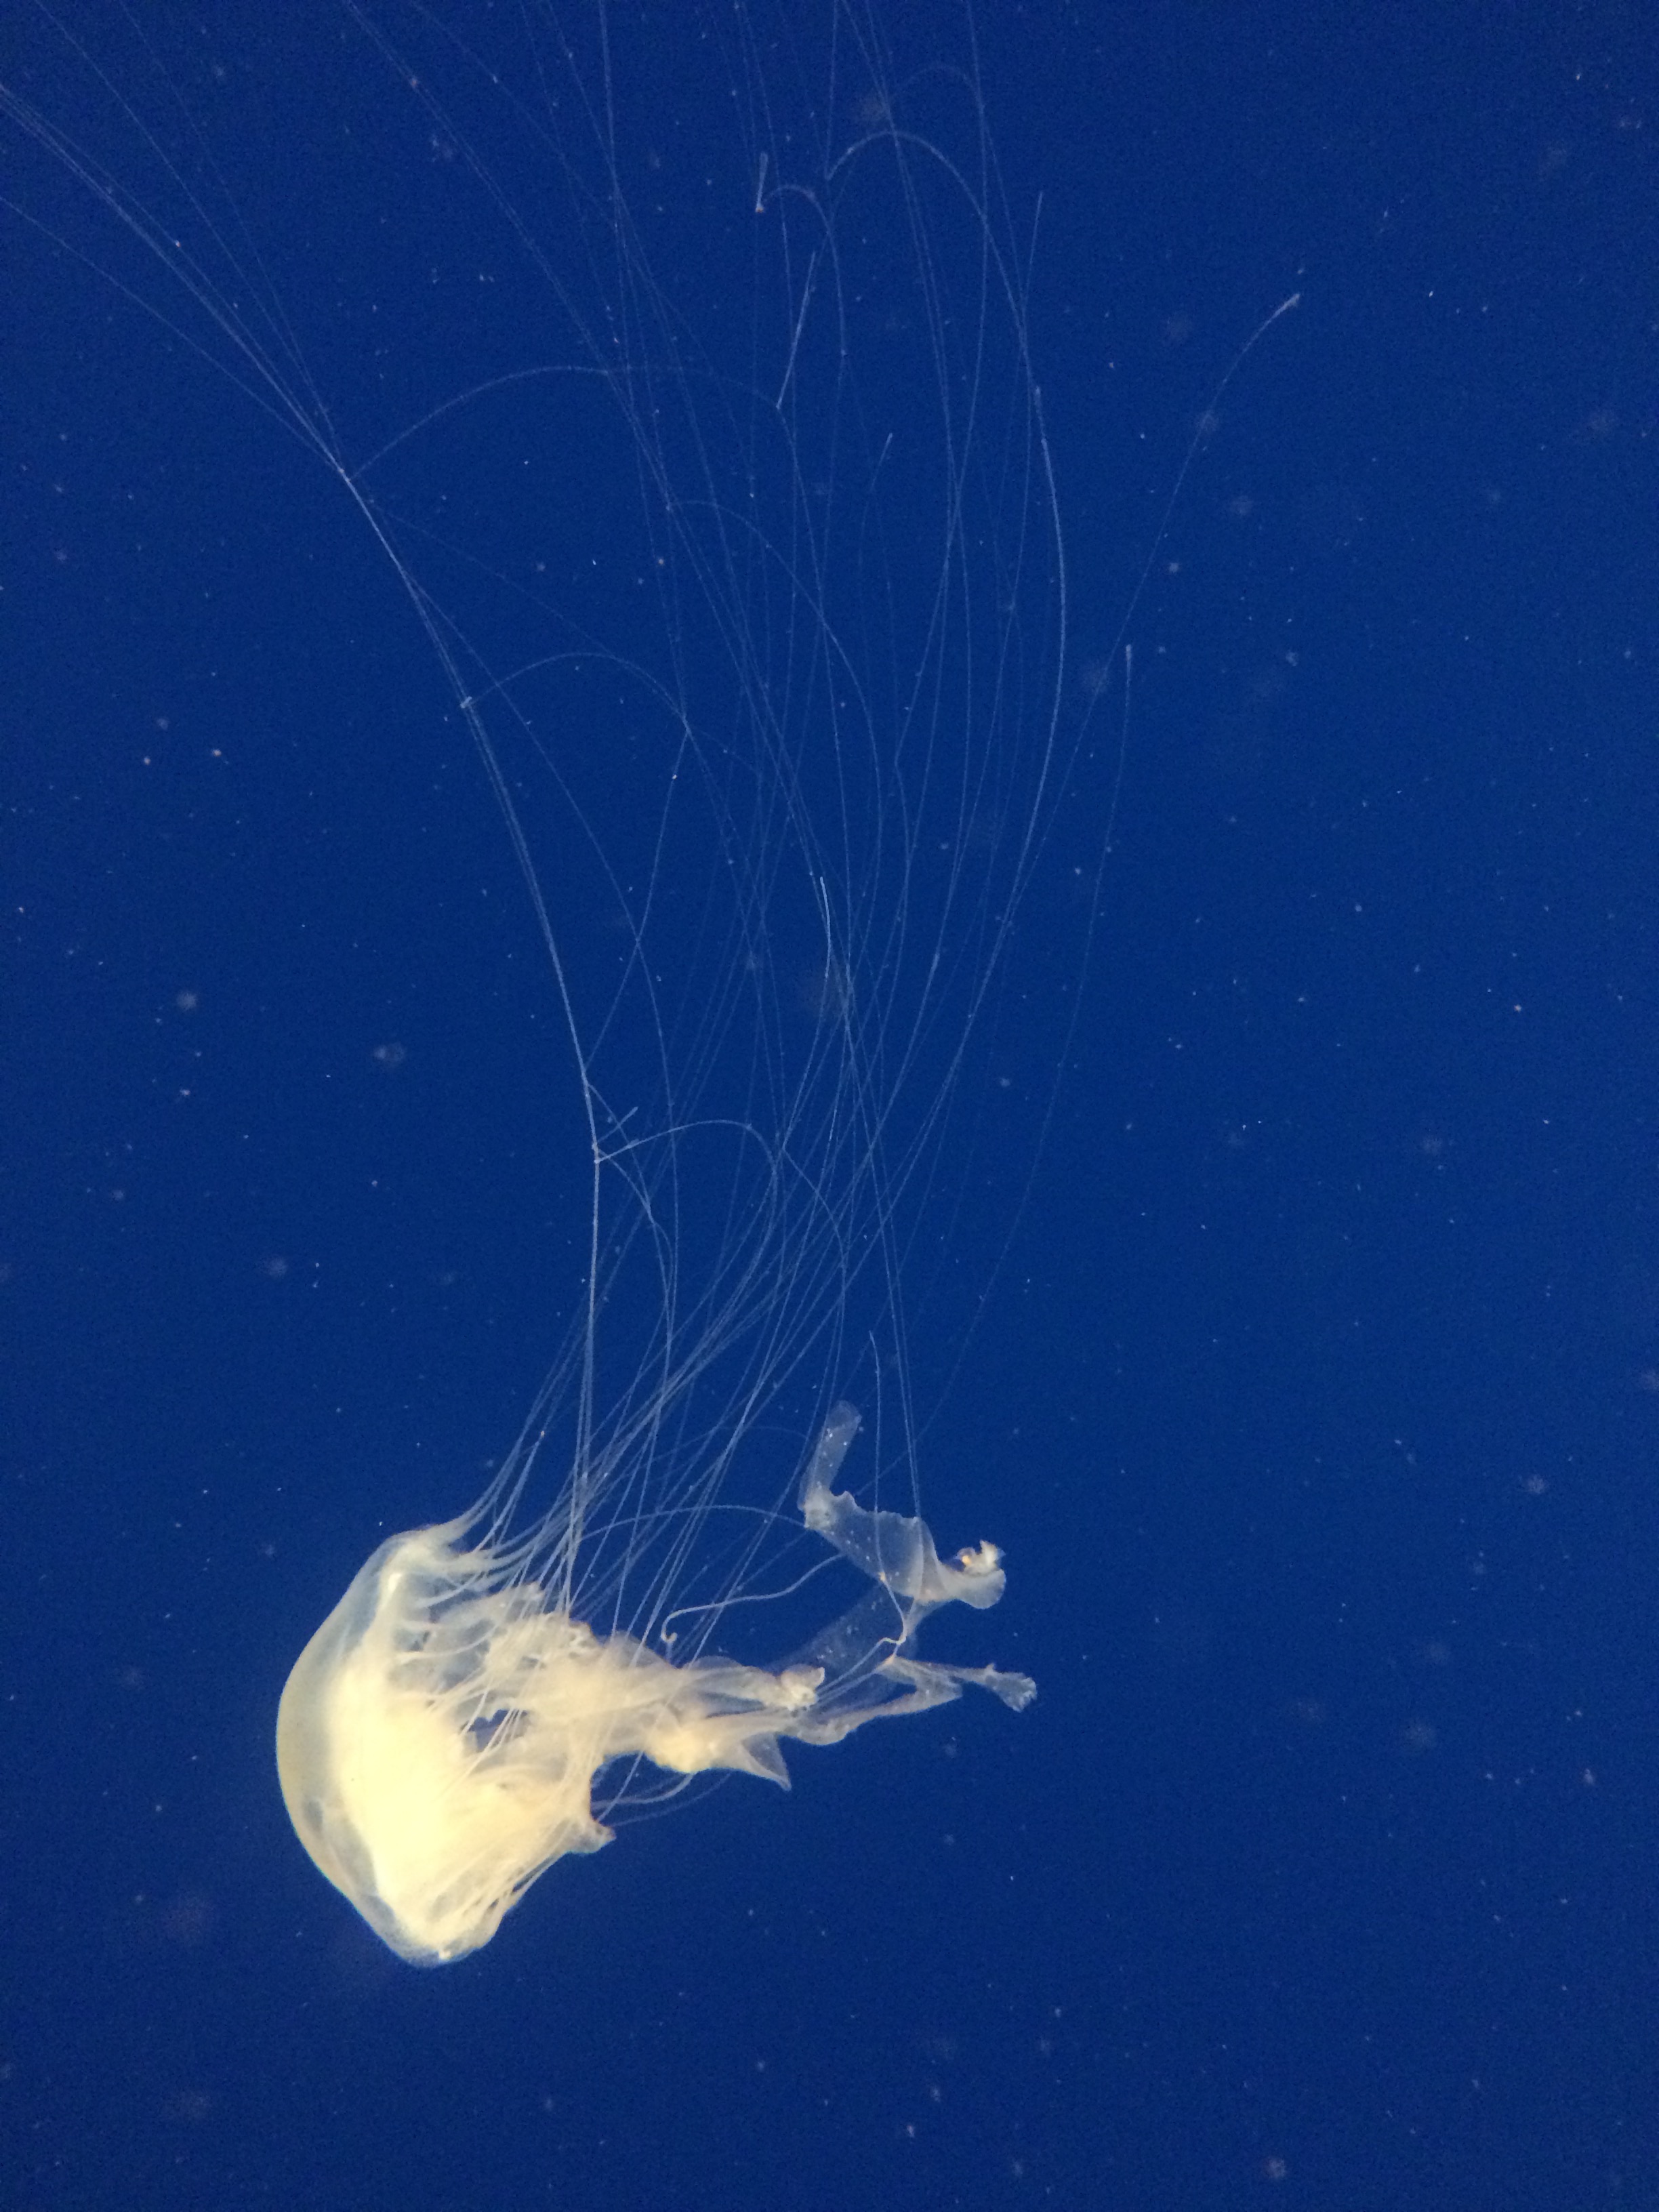
sky, underwater, biology, jellyfish, invertebrate, cnidaria, marine biology, marine invertebrates